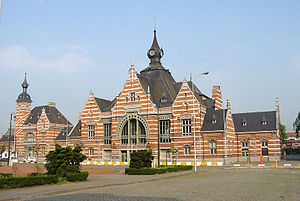
Schaerbeek Station
Schaerbeek Station
Schaerbeek Station er en belgisk jernbanestation i Bruxelles. Stationen åbnede i 1887.